Chicago Opera Theater

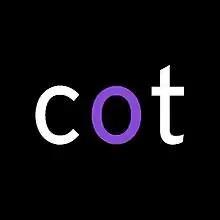

The Chicago Opera Theater (COT) is an American opera company based in Chicago, Illinois. COT is a resident company at the Harris Theater for Music and Dance in Chicago's Millennium Park and is currently in residence at the newly renovated Studebaker Theater in the historic Fine Arts Building. In addition to productions of selected operas from the core opera repertoire, COT has an emphasis on American composers, Chicago premieres, and producing new contemporary operas for a 21st-century audience.